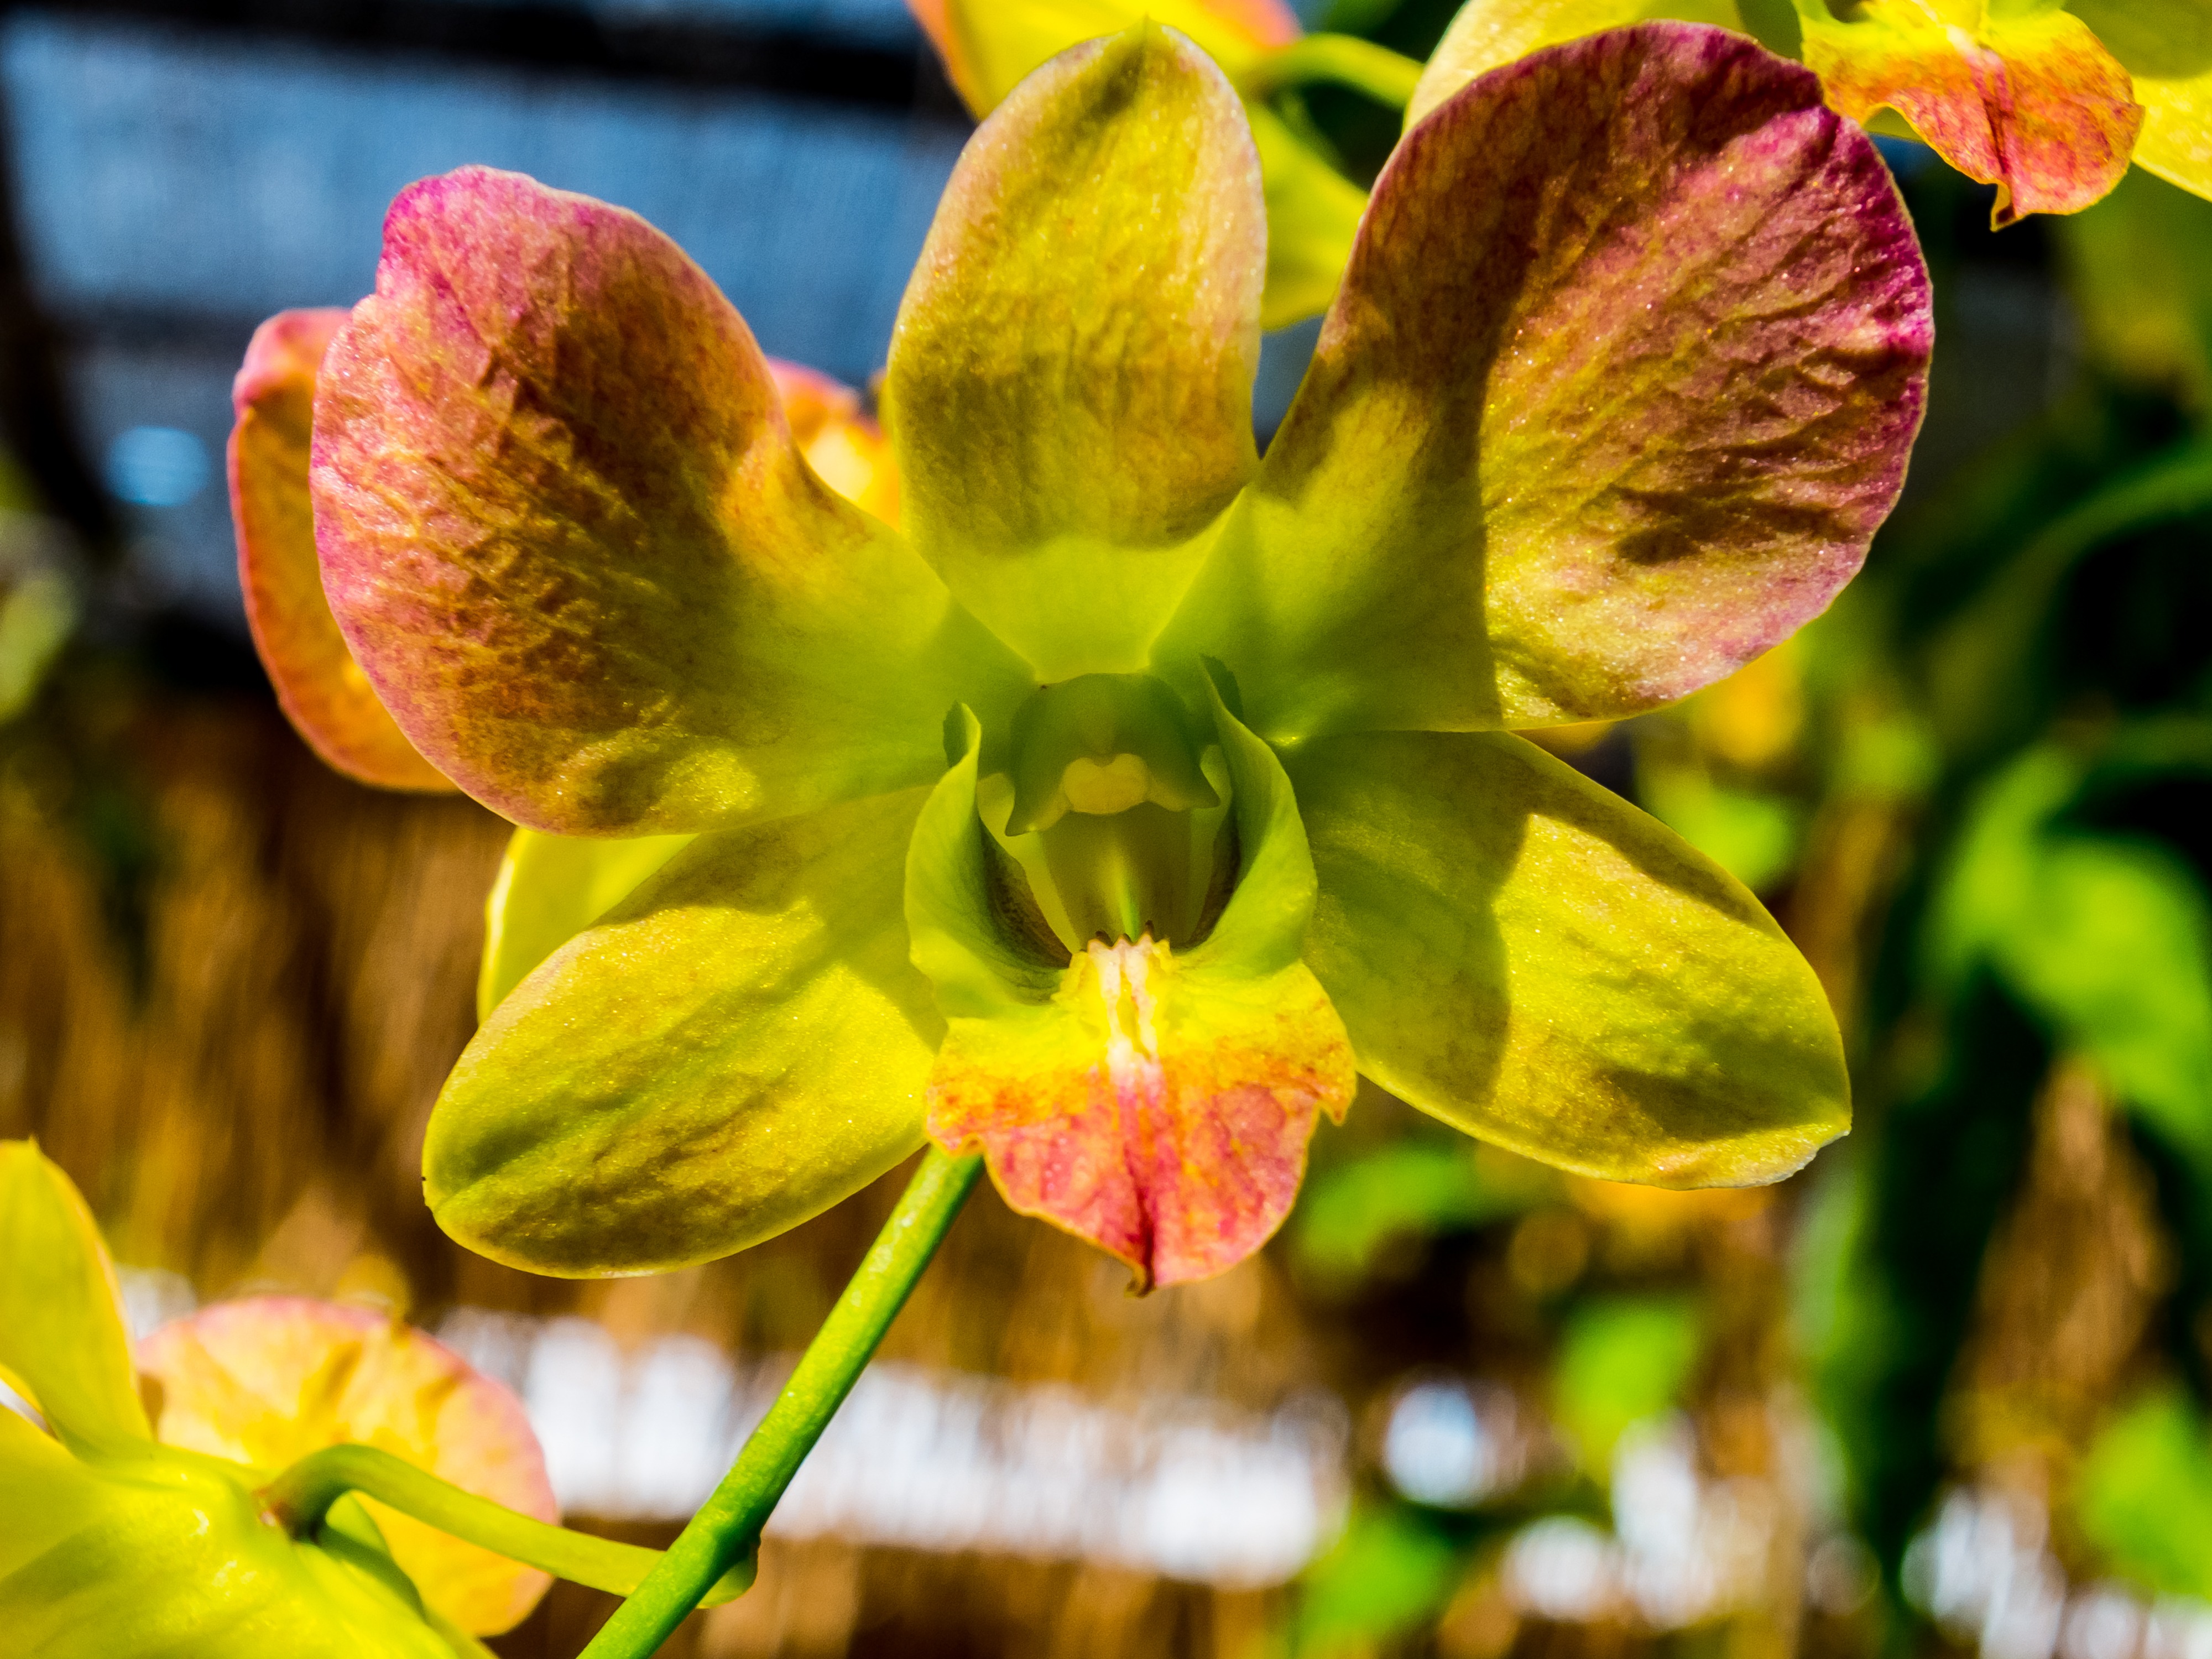
nature, blossom, plant, photography, leaf, flower, petal, bloom, green, produce, brown, botany, yellow, flora, orchid, wildflower, close up, macro photography, flowering plant, land plant